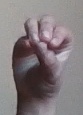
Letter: ha